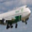
Label: airplane